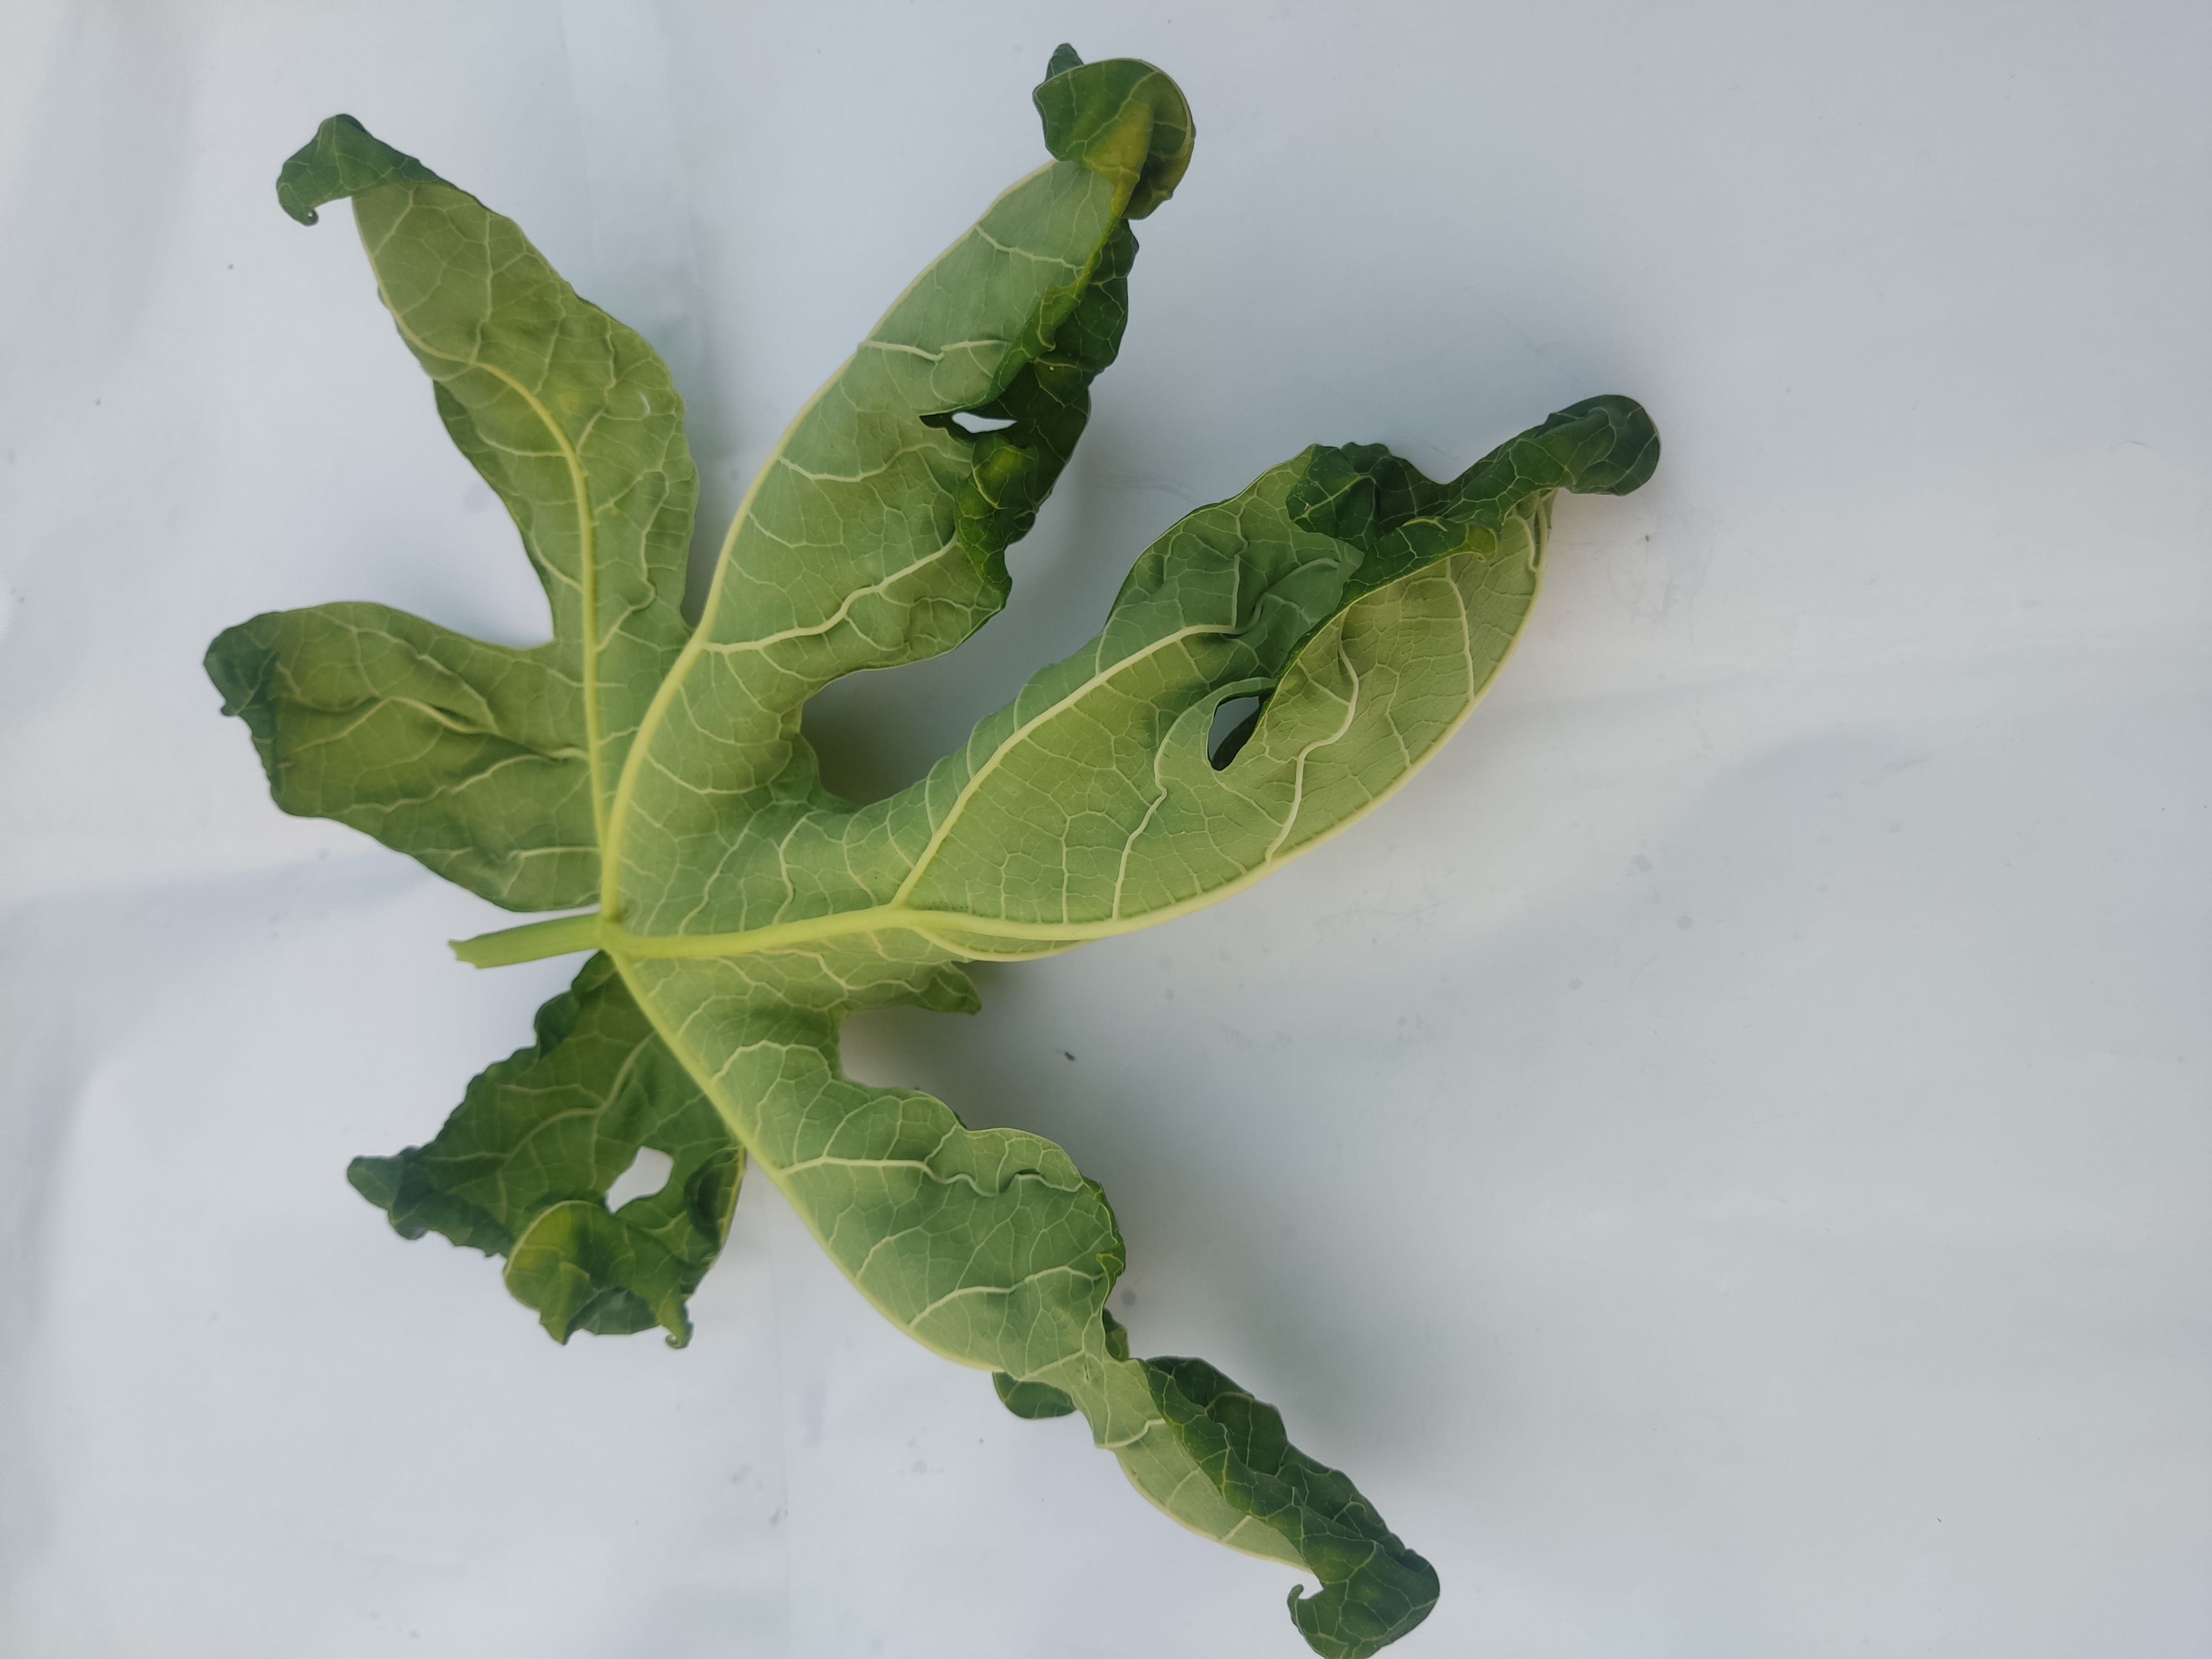
Label: Leaf Curl